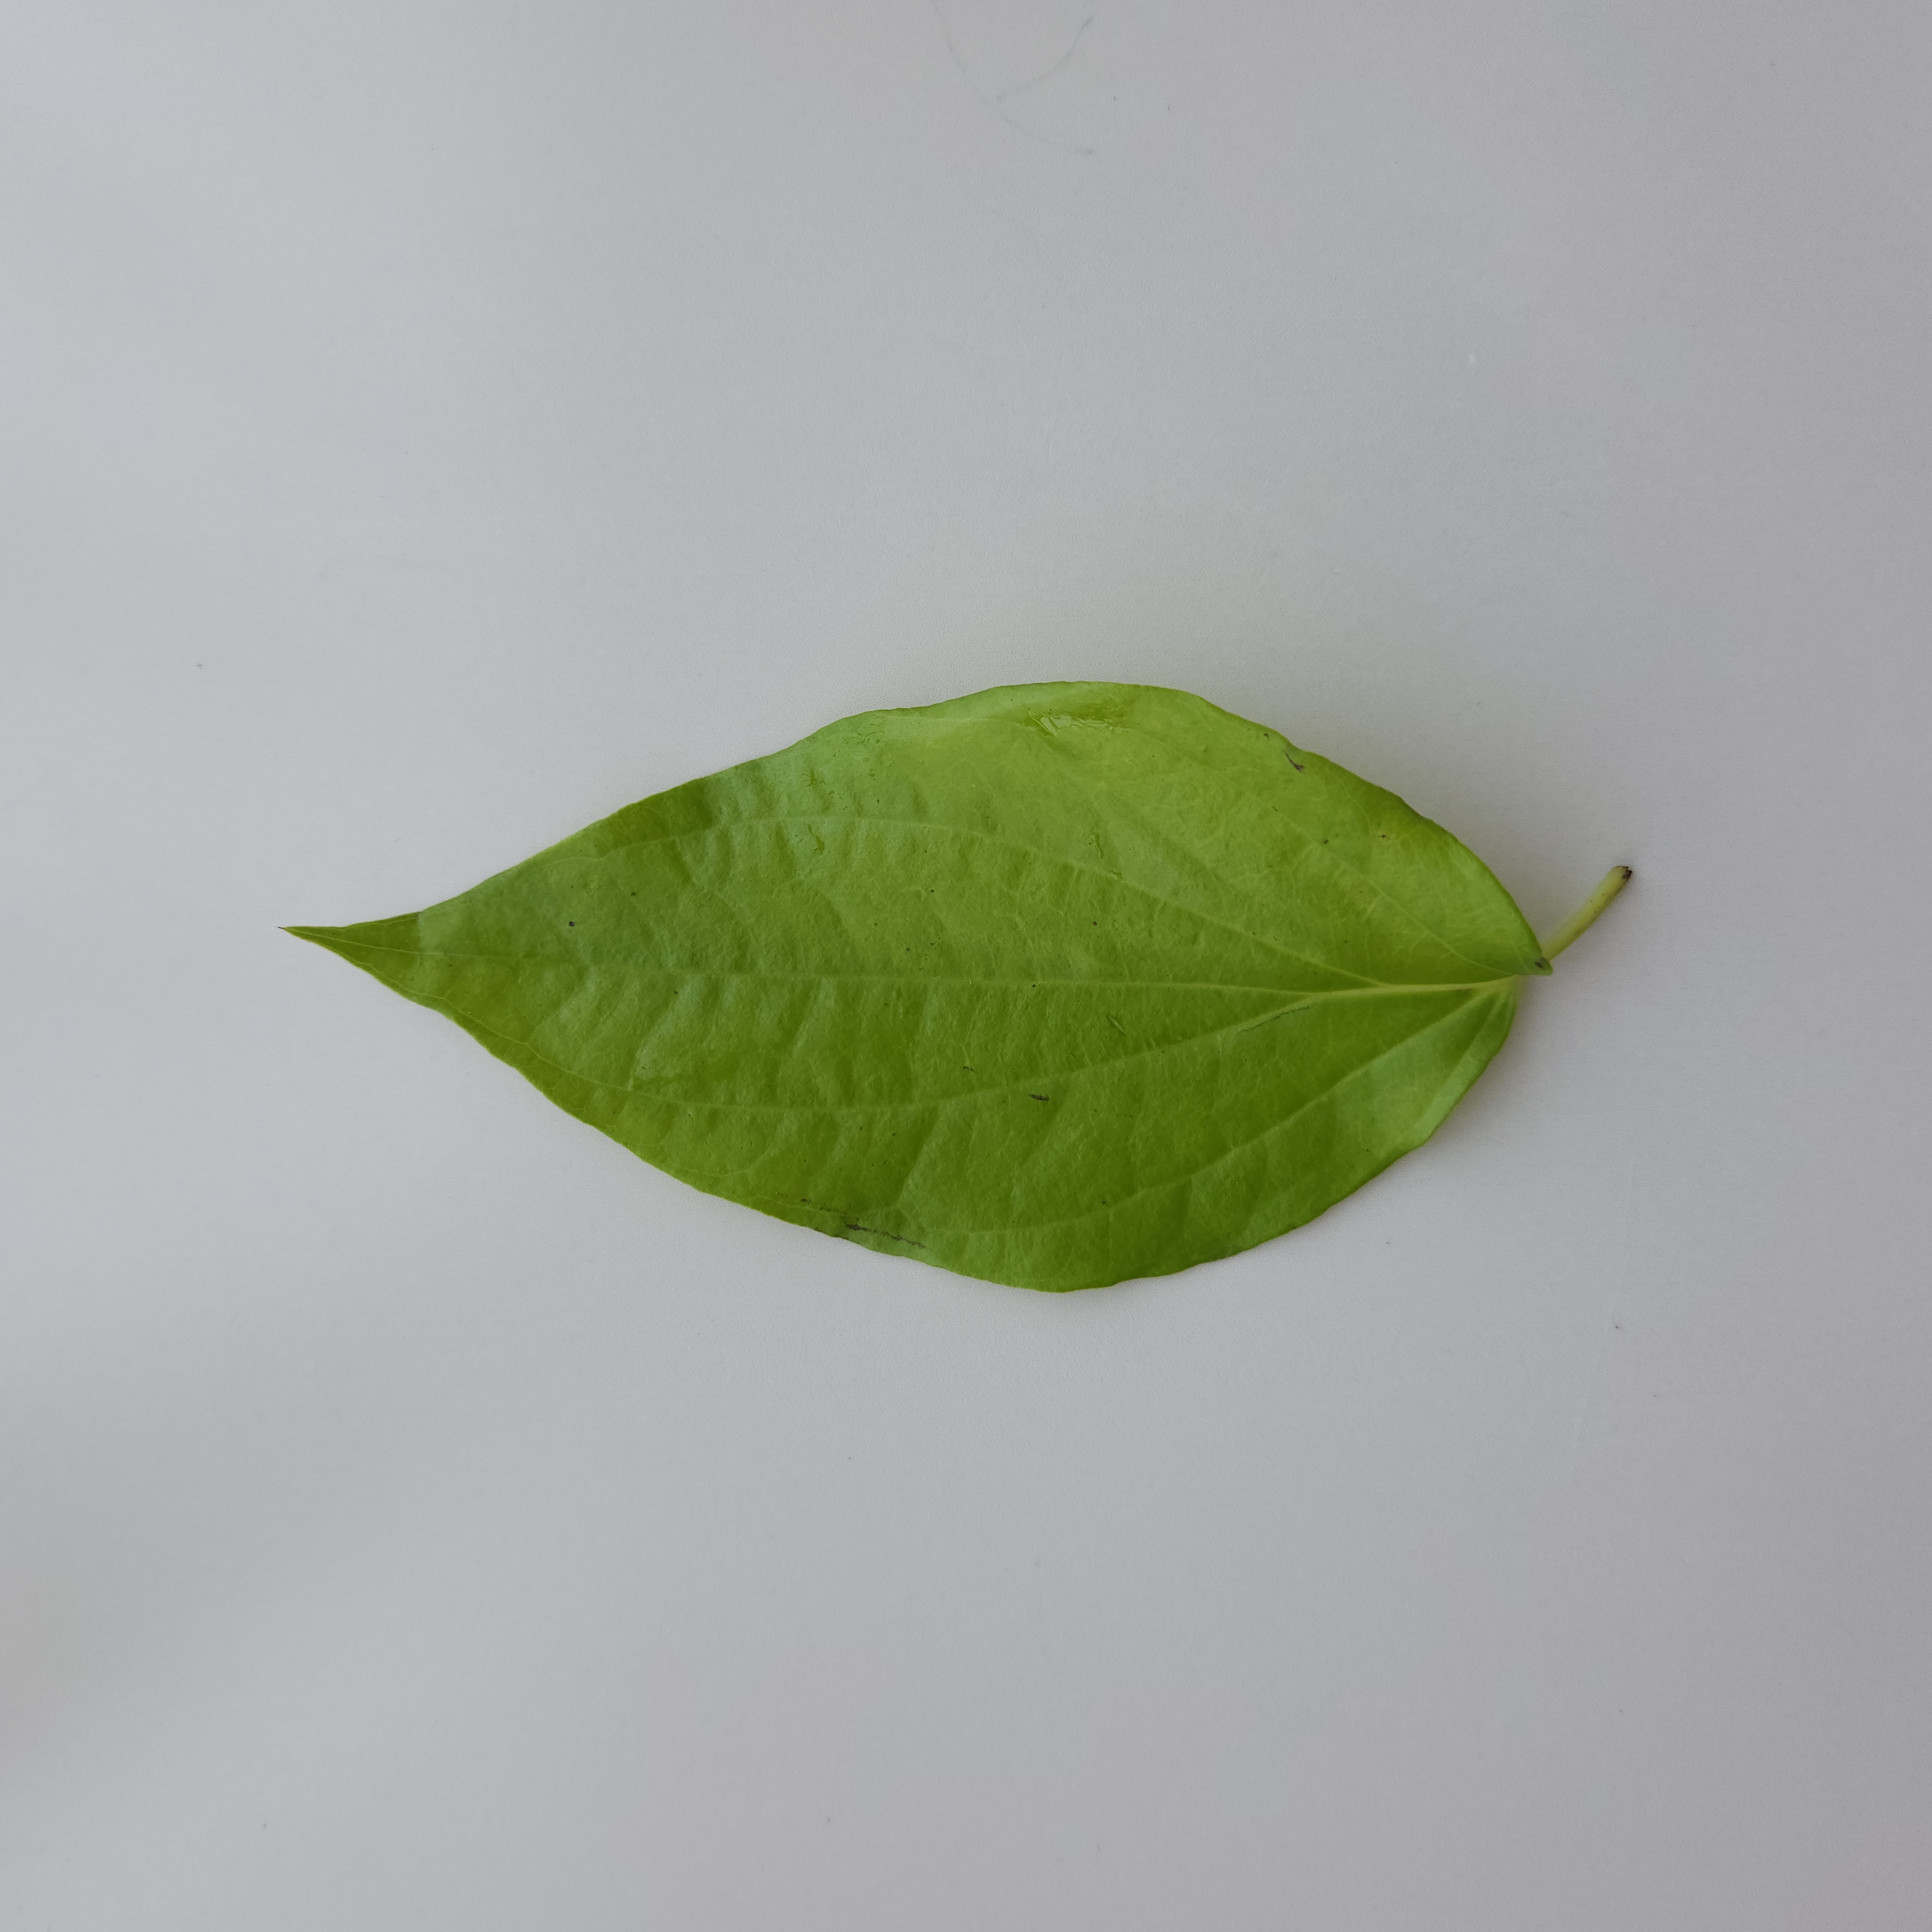
Label: Healthy